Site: brandenburg
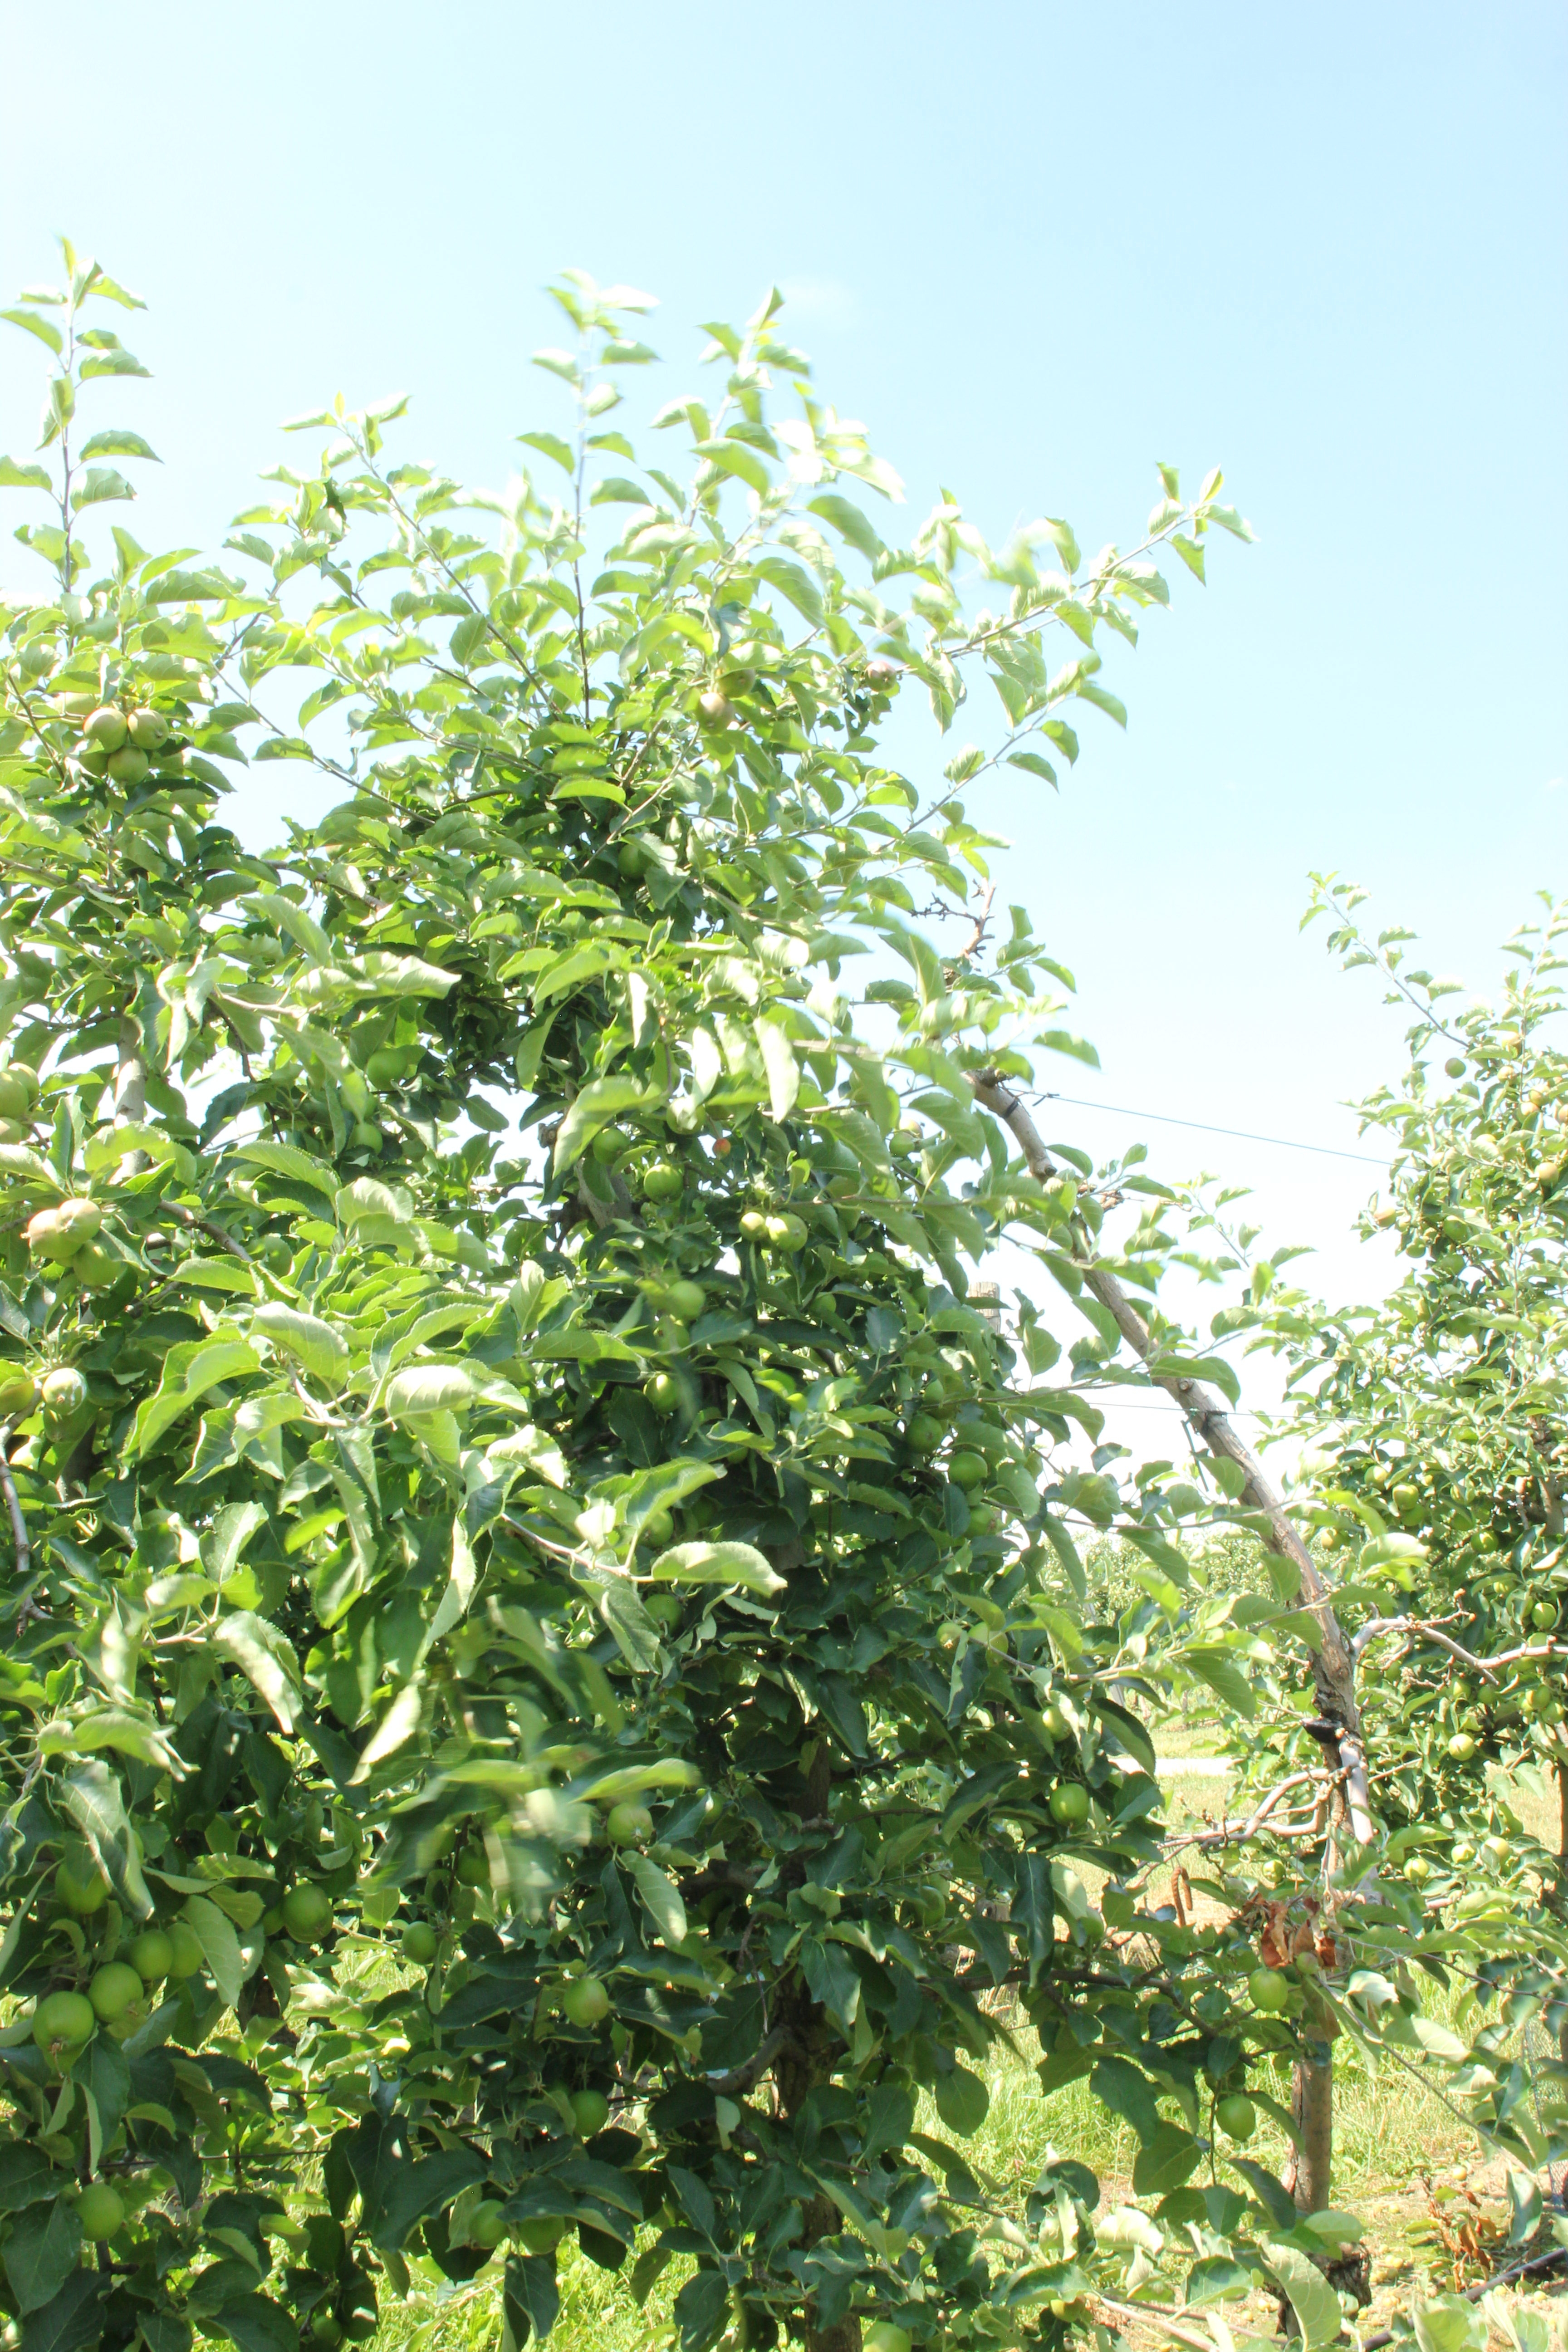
Growth stage (BBCH 74): Development of fruit